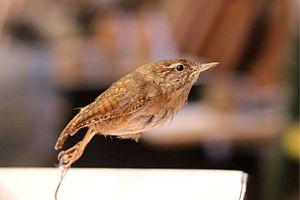
Roitelet naturalisé.